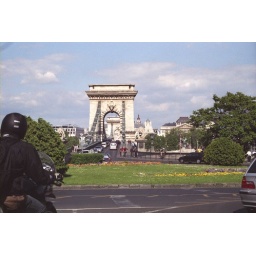
I the heart of down town Budapest, this bridge is by far the most beautiful of all the bridges that cross the Danube.